Inequity aversion in animals

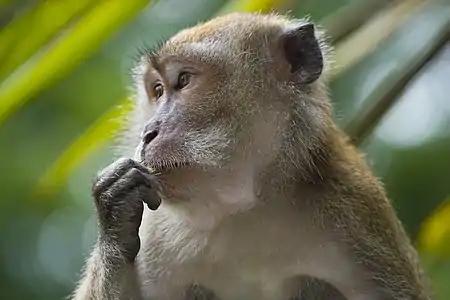
Long-tailed macaque

Macaques are small monkeys that live in hierarchical groups. They do not habitually use tools, hunt cooperatively or share food. Two out of two studies with macaques found evidence for inequity aversion. Massen, Van Den Berg, Spruijt, and Sterck tested 12 long-tailed macaques ("Macaca fascicularis") in a tray-pulling experiment with strangers and "friends".